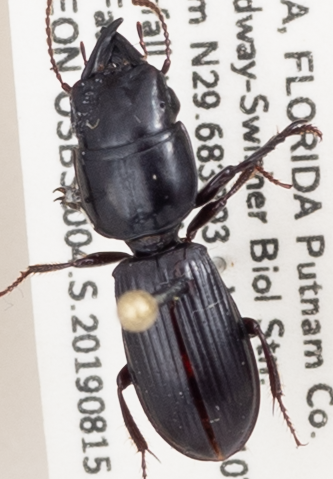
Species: Scarites ocalensis
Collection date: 2019-08-15
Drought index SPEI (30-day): -0.594
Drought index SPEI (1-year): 1.058
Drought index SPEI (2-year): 2.09